Foreign policy of the Dwight D. Eisenhower administration

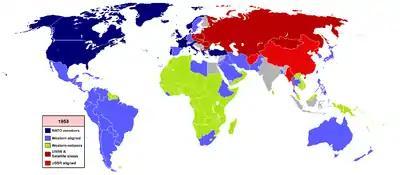
A map of the geopolitical situation in 1953

Eisenhower's 1952 candidacy was motivated in large part by his opposition to Taft's isolationist views; he did not share Taft's concerns regarding U.S. involvement in collective security and international trade, the latter of which was embodied by the 1947 General Agreement on Tariffs and Trade. After Eisenhower secured the 1952 nomination, he and Taft agreed that Taft would handle domestic issues in his role as Senate GOP leader and Eisenhower would control foreign policy.